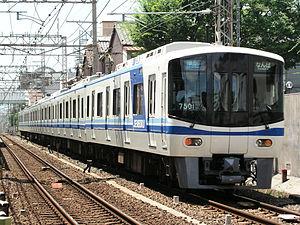
La Semboku Rapid Railway, communément appelée Semboku, est une compagnie ferroviaire privée qui exploite une ligne de chemin de fer dans la préfecture d'Osaka au Japon.